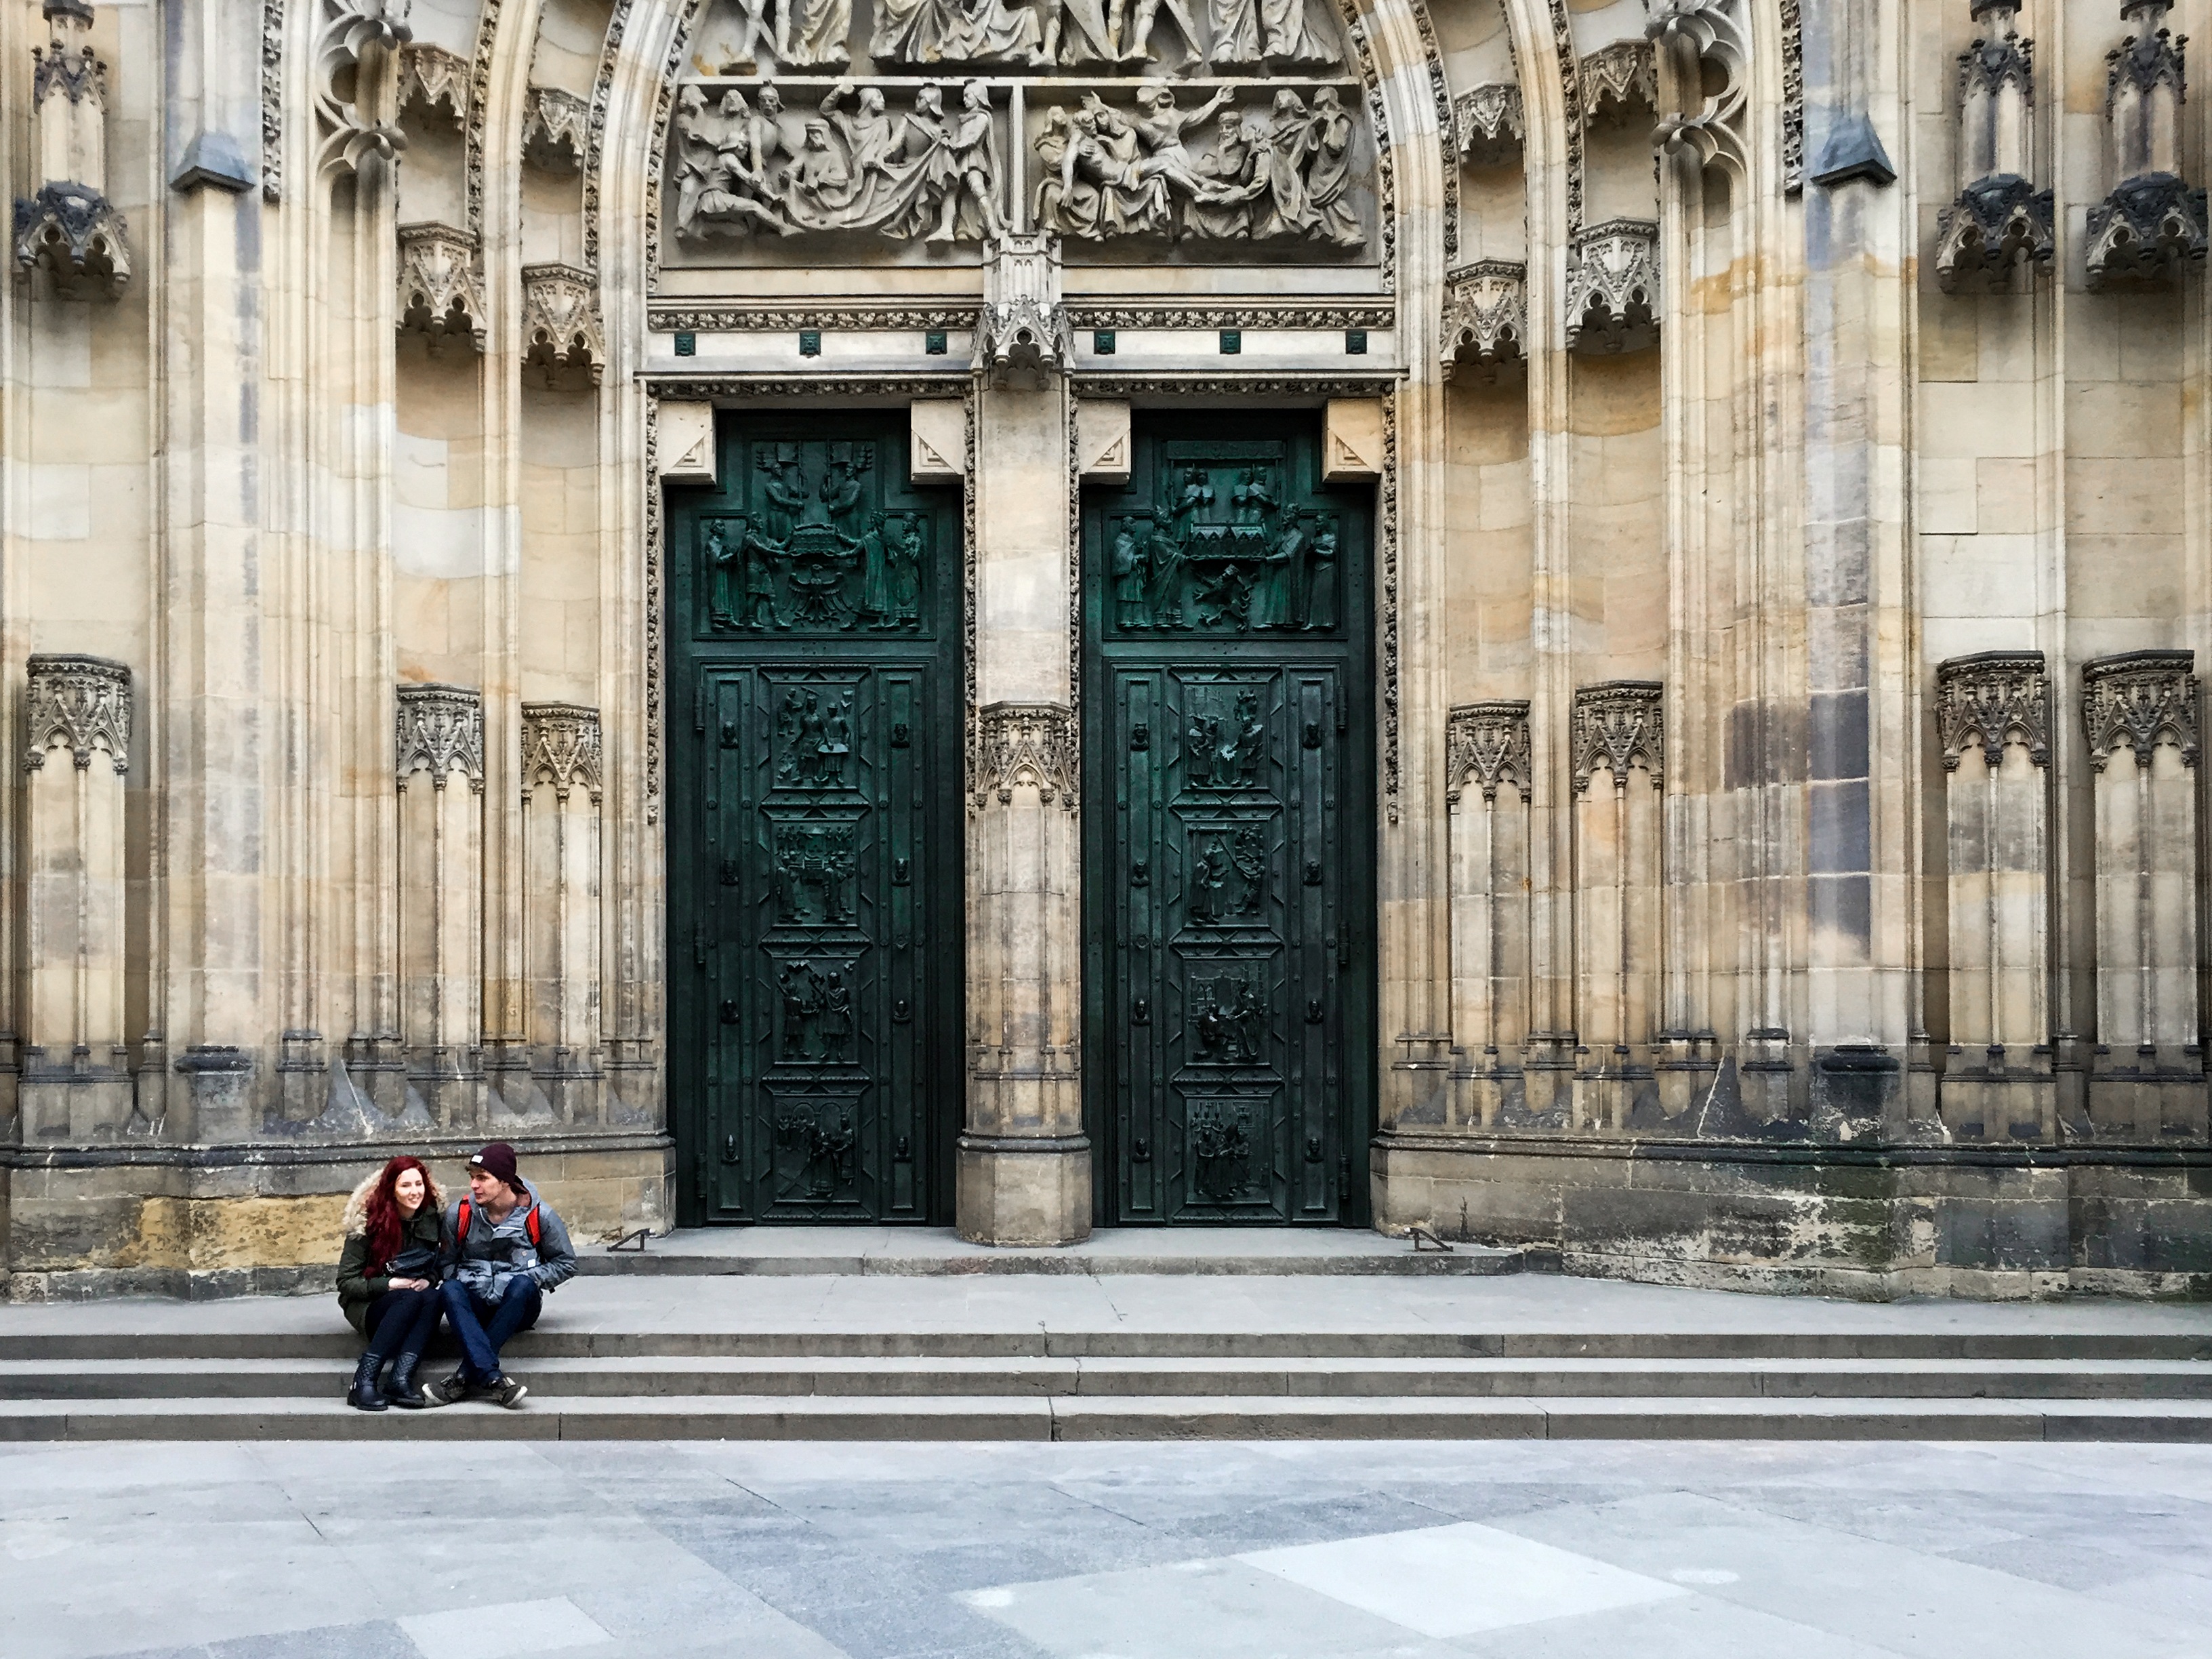
landmark, urban area, building, architecture, facade, palace, tourism, ancient history, column, cathedral, temple, monument, statue, travel